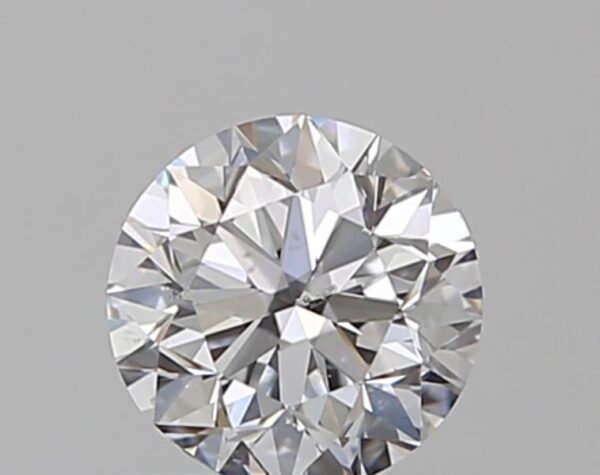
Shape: round
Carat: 0.51
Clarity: SI1
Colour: D
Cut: VG
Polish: EX
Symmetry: VG
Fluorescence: N
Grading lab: GIA
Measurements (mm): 4.98 x 5.04 x 3.21